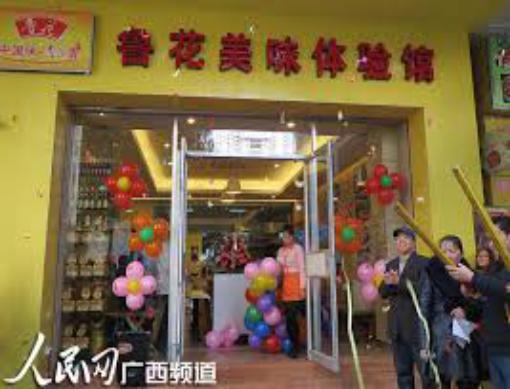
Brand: luhua
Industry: Food